Answer in natural language. Consider the 3D positions of the objects in the scene and not just the 2D positions in the image. Is the centerpoint of  blue two-seater sofa with green and blue cushions (marked B) at a higher height than colorful landscape painting (marked C)? Choose between the following options: no or yes
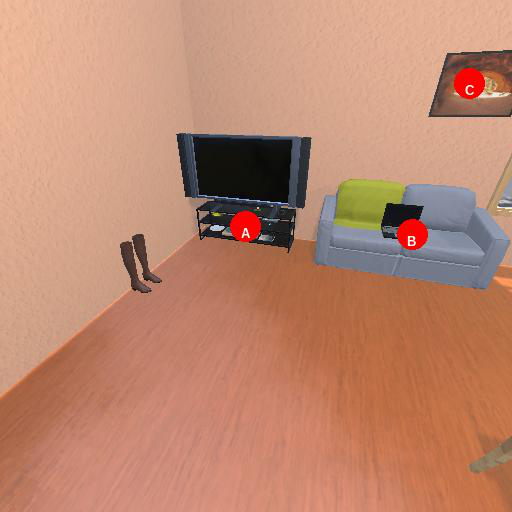
<answer>no</answer>